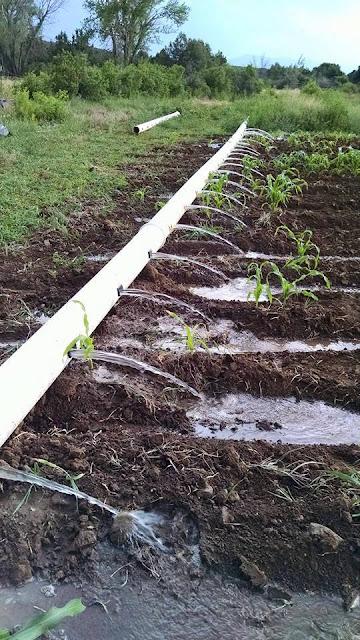
Bomba la mfumo wa umwagiliaji maji katika shamba, likiwa katika kingo na kumwagilia shamba kwa kutumia mifereji iliyotengezwa kati ya matuta ya mazao ya mahindi.